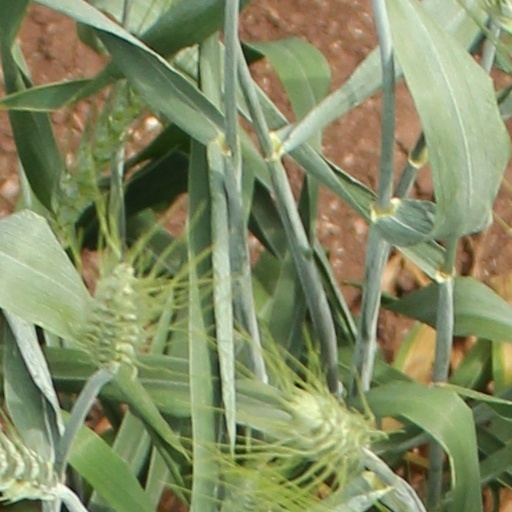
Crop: wheat